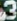
Number: 3